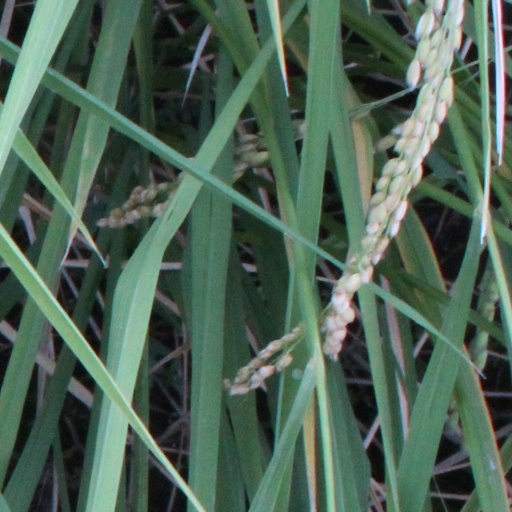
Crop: rice